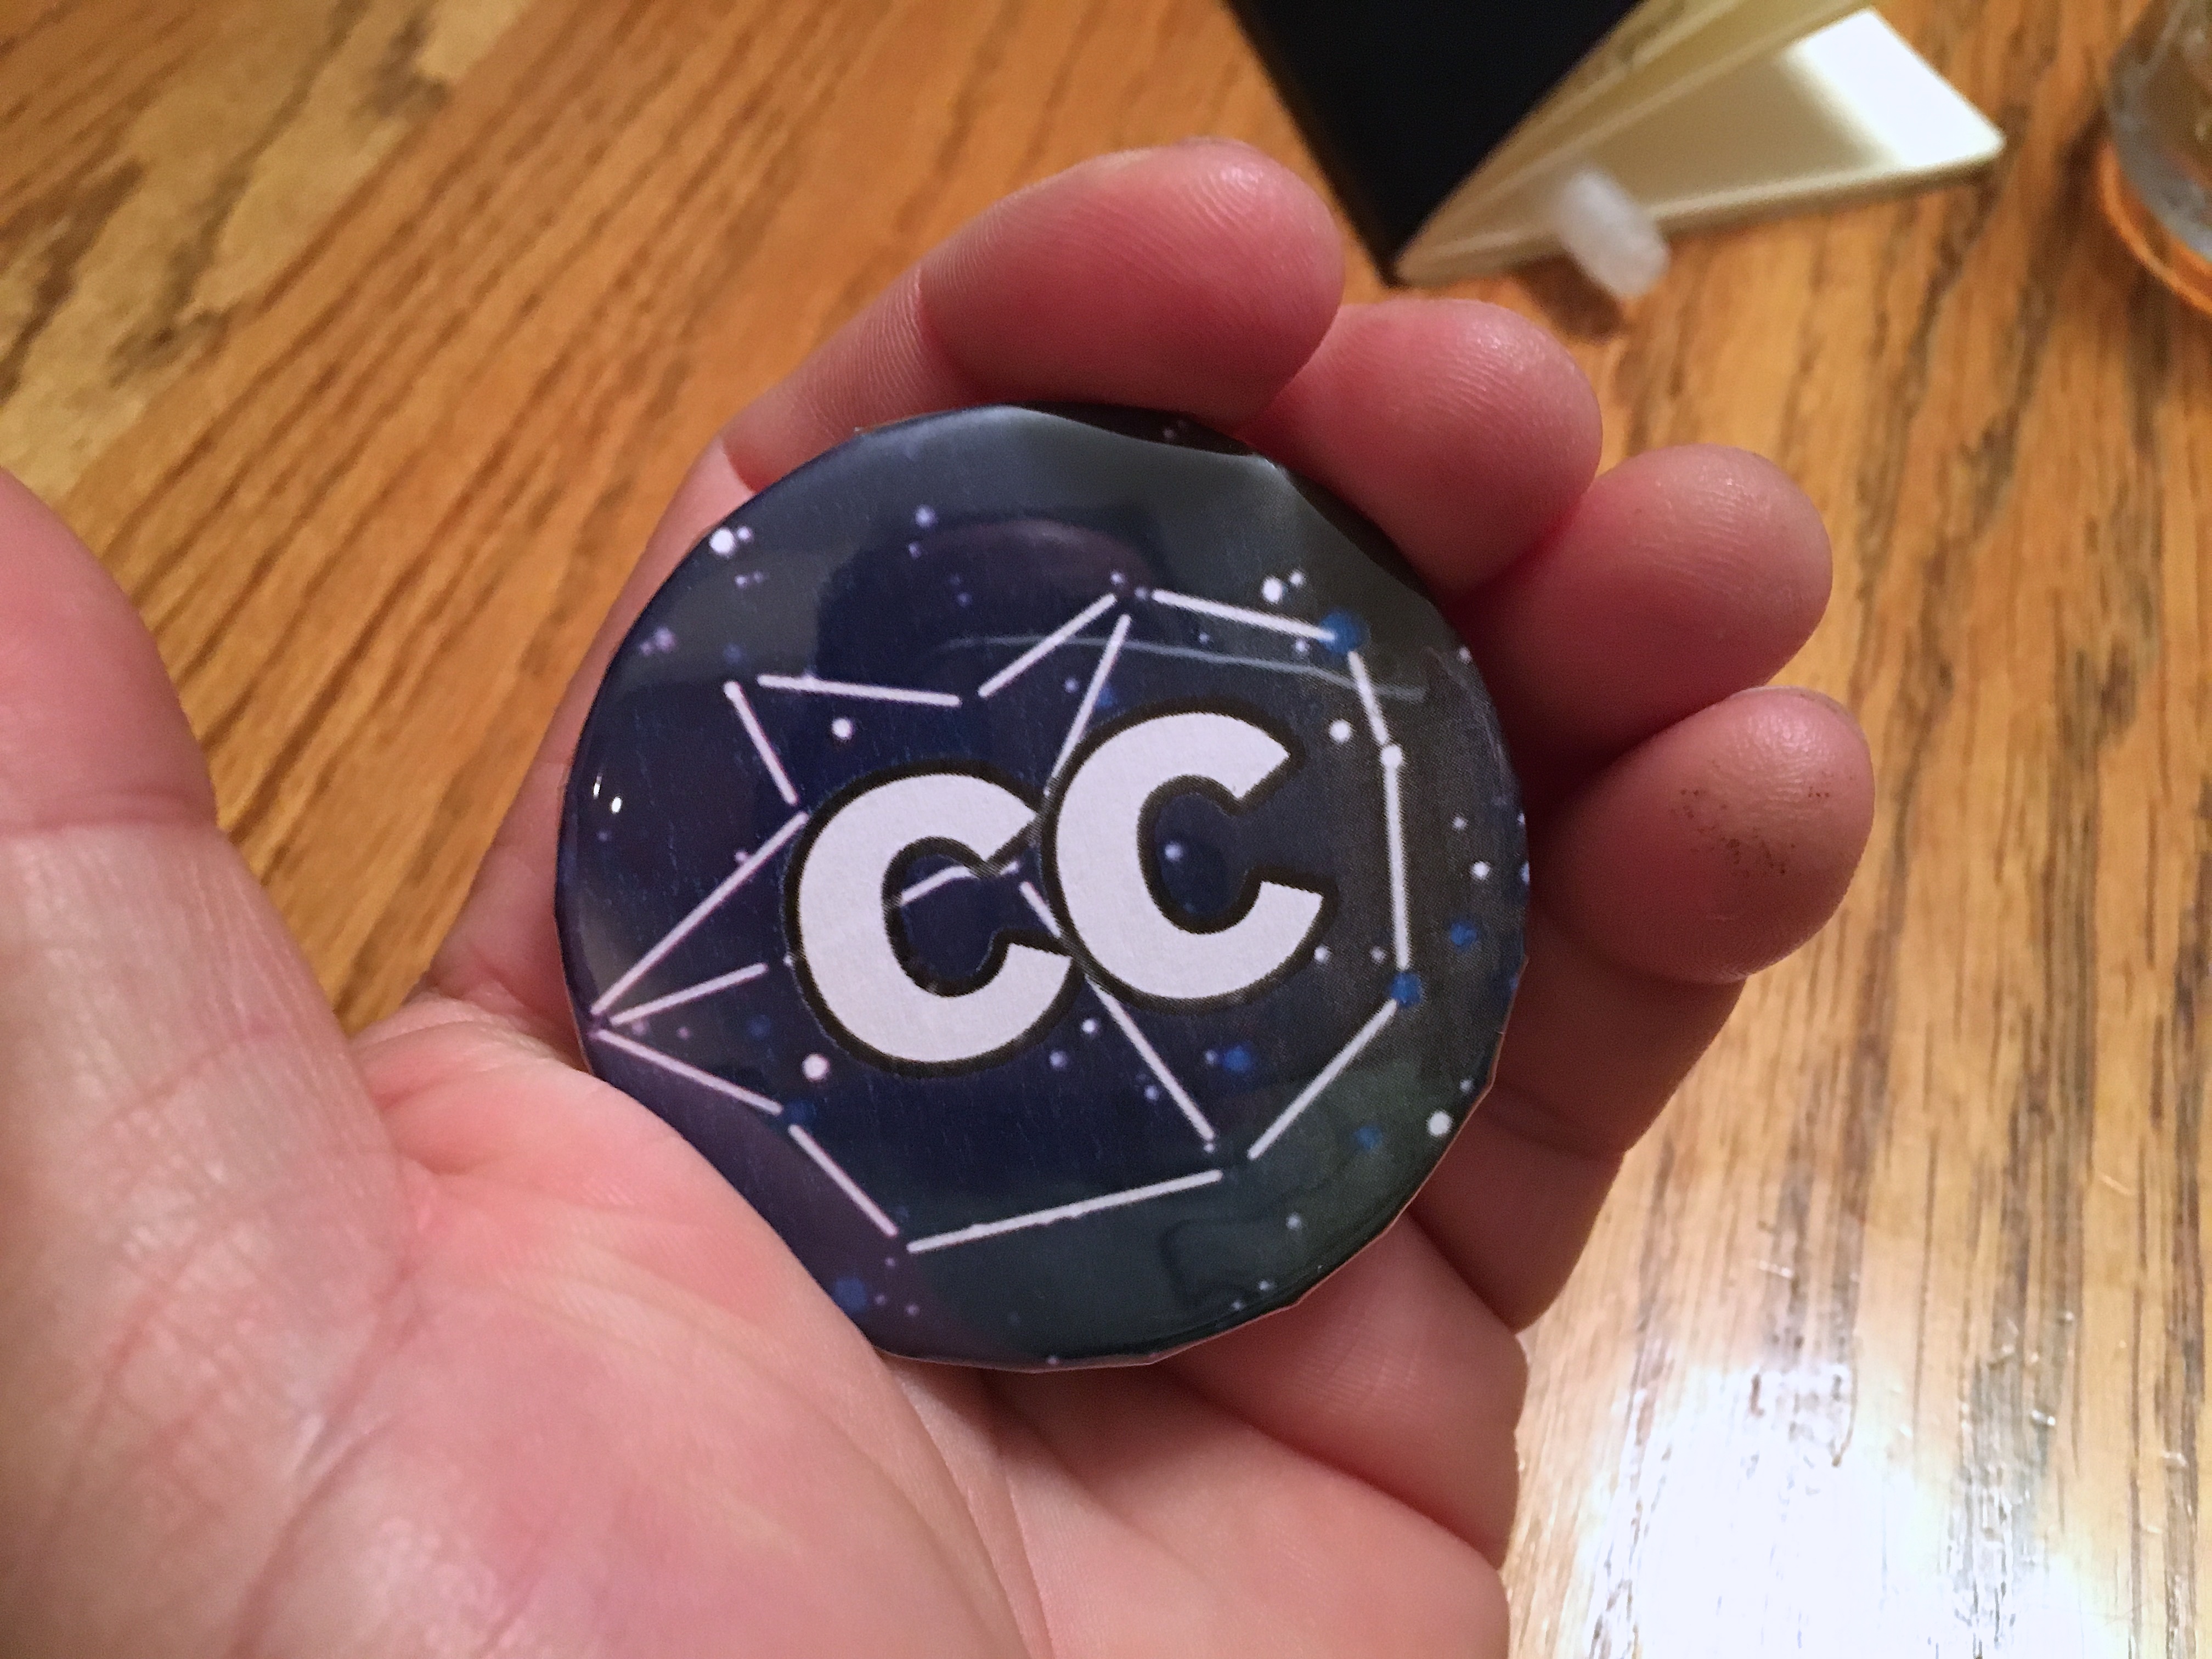
hand, number, finger, art, organ, ccquest